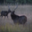
Label: deer